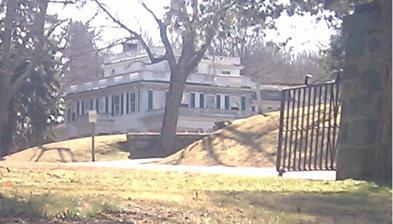
Building: Knight Estate
Country: United States of America
Year built: 1830
Historic house in Rhode Island, United States United States historic place Knight Estate U.S. National Register of Historic Places Show map of Rhode Island Show map of the United States Location 486 East Avenue, Warwick, Rhode Island Coordinates 41°43′03″N 71°28′51″W / 41.717372°N 71.480768°W / 41.717372; -71.480768 Built c.1830; 1920s Architectural style Federal ; Greek Revival ; Colonial Revival MPS Warwick MRA NRHP reference No. 84001864 Added to NRHP February 23, 1984 The Knight Estate is a historic estate in Warwick, Rhode Island , that is home to the Knight Campus of the Community College of Rhode Island . Developed as a country estate for a family of industrialists and later donated to the state, the main house and its outbuildings were listed on the United States National Register of Historic Places in 1984. History The house was built for industrialist William Sprague II circa 1830 as the centerpiece of his country estate, Natick Farm. Sprague was owner of the Cranston Print Works, and had begun developing his interests at the Natick Mills beginning in 1821. When he died in 1836, the business was reorganized by his sons, Amasa and William III, as A. & W. Sprague. William Sprague III was the firm's agent at Natick and occupied the house. The younger Sprague was a major benefactor to the village of Natick. The Natick Baptist Church was built with funds donated by him in 1838, and the village school, built in 1850, occupied a lot donated to the town by Sprague. After his death in 1856, the house continued to be owned by his descendants. From 1856 the senior member of the firm was his son, Byron Sprague. From his retirement in 1862 until its insolvency, William Sprague IV operated the firm. After the failure of the A. & W. Sprague Manufacturing Company in the Panic of 1873 , the company was held in trust by Zechariah Chafee. Chafee was appointed trustee by the creditors of the Sprague interests to liquidate the Sprague debts. The estate was purchased by the firm of B. B. & R. Knight in 1875. The estate was then developed as a country retreat by Robert Knight . In 1883, B. B. & R. Knight also bought the Natick Mills. Robert Knight's son, Webster Knight (1854-1933), was appointed manager of the Natick Mills and moved into the house at Natick Farm. He lived there until he moved to Providence in 1898, maintaining the house as his country residence and developing the property as a gentleman's farm . In 1920, Webster Knight and his brother C. Prescott Knight divested themselves of B. B. & R. Knight, selling the entire company to the Consolidated Textile Corporation of New York. Webster Knight then converted the house at Natick Farm back into his full-time residence. Knight lived in the house until his death in 1933. The property was occupied and maintained by his daughter, Adelaide Knight, until her death in 1948, after which it became the property of his grandson, Royal Webster Knight. In 1964 Knight gave the property to the state to be used as the campus of the Community College of Rhode Island . The college, then known as the Rhode Island Junior College, opened on the property in 1972. The property was named the "Knight Campus" in honor of the Knight family. The main house was repurposed as a home for the president of the college. The first to move into the house was Edward J. Liston in 1978. Since that time it has been the official home of the college presidents. Six years after Liston moved in, the house and its grounds were listed on the National Register of Historic Places . Architecture Built circa 1830, the main house represents a transitional moment between the Federal and Greek Revival styles. The plan and massing are typical of Georgian and Federal houses, in that it is a symmetrical five-bay, two-story house with a low hipped roof, not visible from the street. The house also has a rooftop monitor. Other architectural elements, including the Doric main portico and much interior detailing, are more typical of the Greek Revival style. When Webster Knight converted the house into his full-time residence in the 1920s, he made several alterations. These included the extension of the real ell for a large dining room, modernization of the interior and the addition of flanking porches. All of this work was designed to match the original. Also on the property are a number of outbuildings, dating from the Knight family's development of the property as a gentleman's farm . At the time of the property's listing on the National Register, an unusual wooden water tower stood at the southwest corner of the yard, but this has since collapsed. The designers, either of the original house or Knight's alterations, are not known. Knight's house on Princeton Avenue in Providence, built for him in 1898, was designed by architect Frank W. Angell . References